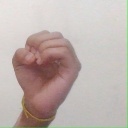
अक्षर: ऊ